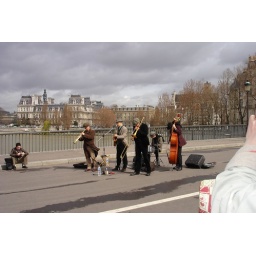
These are some American street musicians we stumbled upon at a bridge in Paris